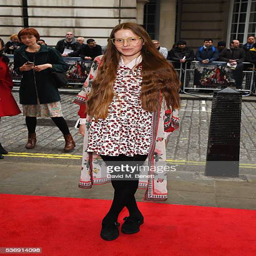
actor attends the uk premiere